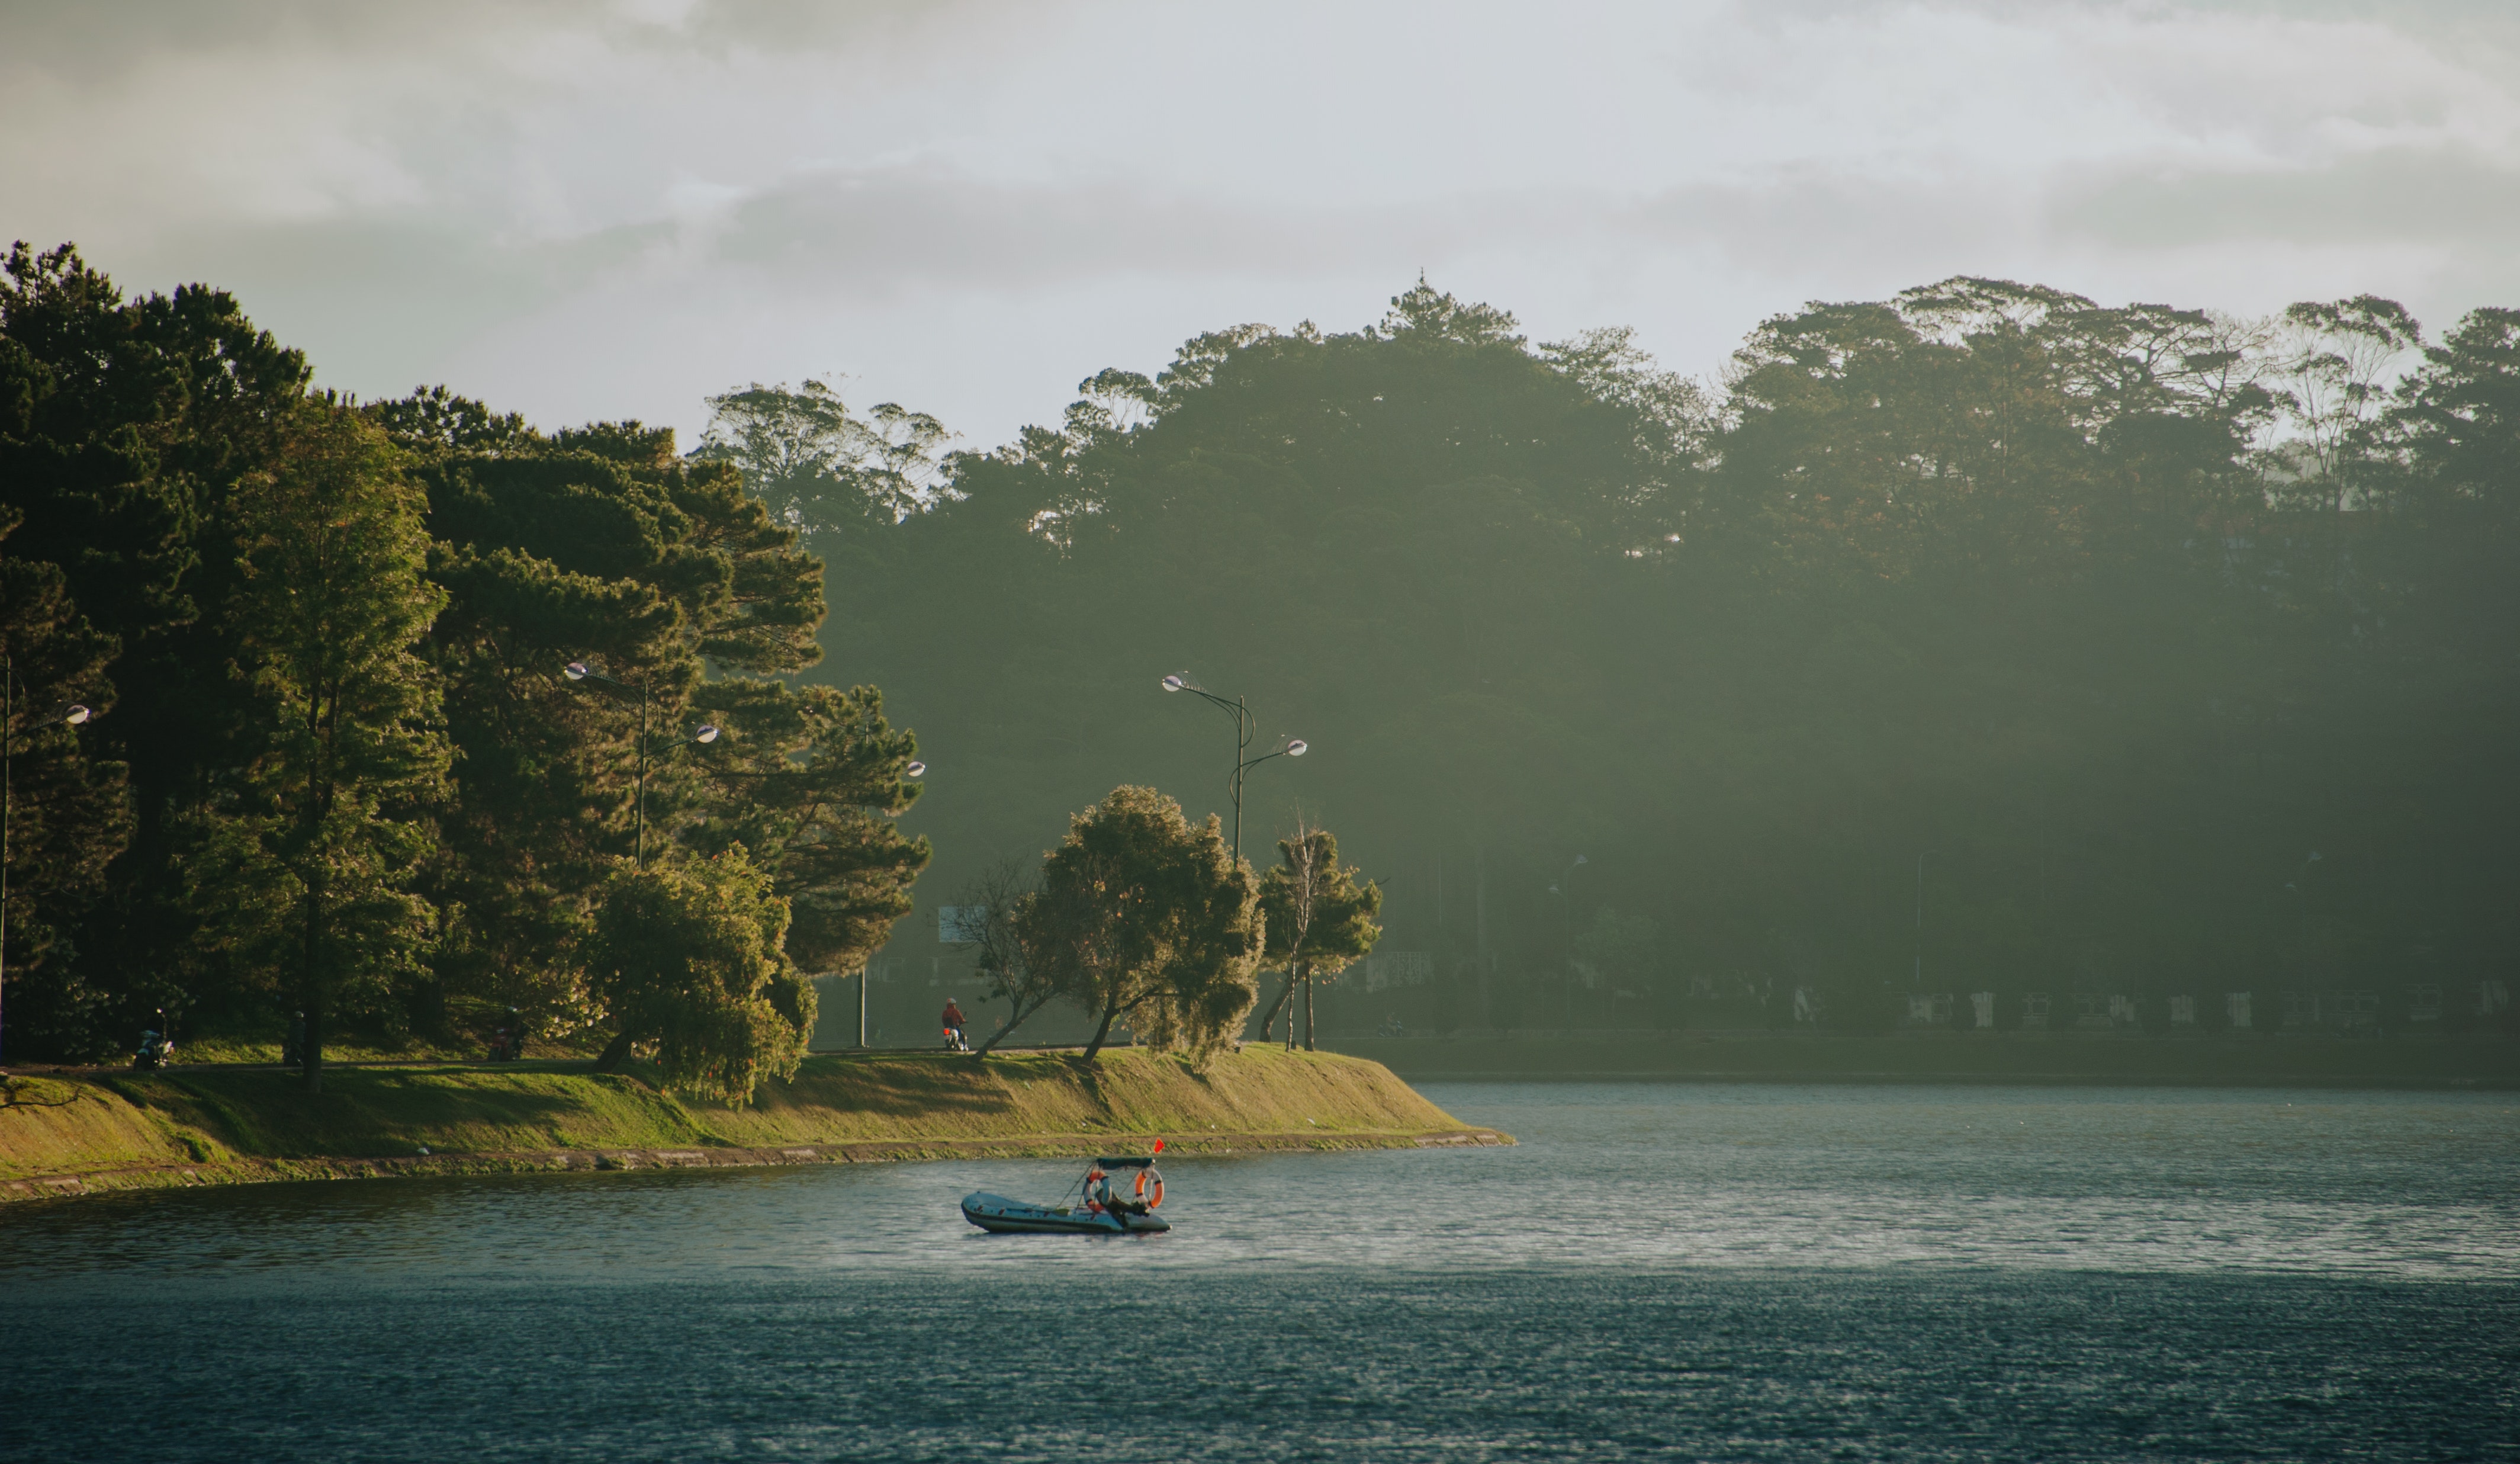
water transportation, sky, water, nature, atmospheric phenomenon, cloud, sound, sea, morning, tree, river, boat, vehicle, calm, lake, waterway, ocean, coast, inlet, horizon, bay, bank, boating, coastal and oceanic landforms, watercraft, tourism, loch, tropics, haze, sail, sailboat, mountain, forest, wave, channel